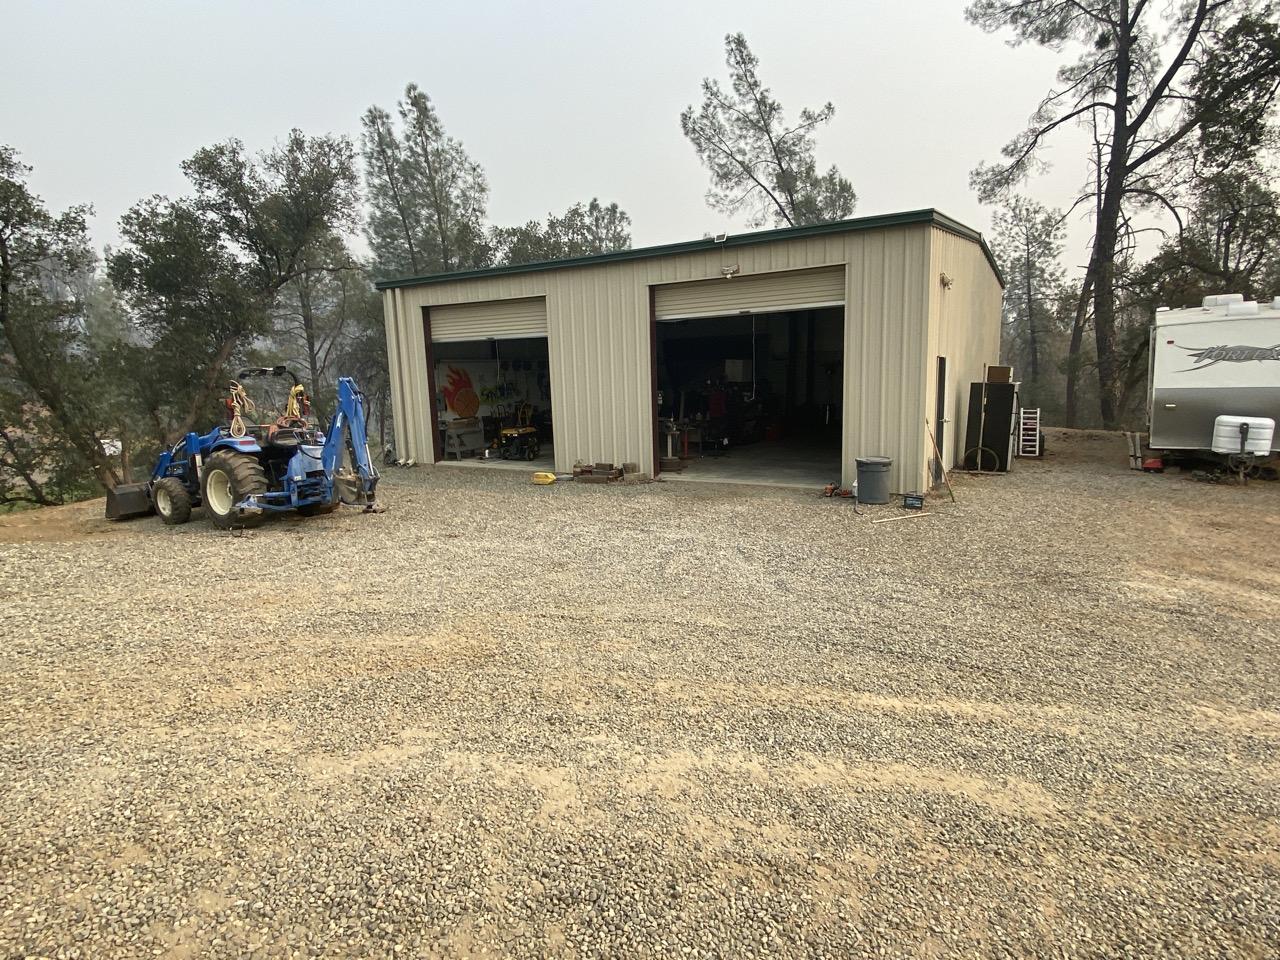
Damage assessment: no_damage